Naso (parashah)

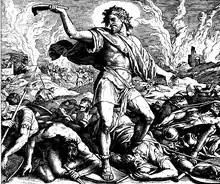
Samson killed a thousand men with the jawbone of an ass (woodcut by Julius Schnorr von Carolsfeld from the 1860 "Die Bibel in Bildern")

Baruch Spinoza read Genesis 14:18–20 to relate that Melchizedek was king of Jerusalem and priest of the Highest God, that in the exercise of his priestly functions—like those Numbers 6:23 describes—he blessed Abraham, and that Abraham gave to this priest of God a tithe of all his spoils. Spinoza deduced from this that before God founded the Israelite nation, God constituted kings and priests in Jerusalem and ordained for them rites and laws. Spinoza deduced that while Abraham sojourned in the city, he lived scrupulously according to these laws, for Abraham had received no special rites from God; and yet Genesis 26:5 reports that he observed the worship, precepts, statutes, and laws of God, which Spinoza interpreted to mean the worship, statutes, precepts, and laws of king Melchizedek.